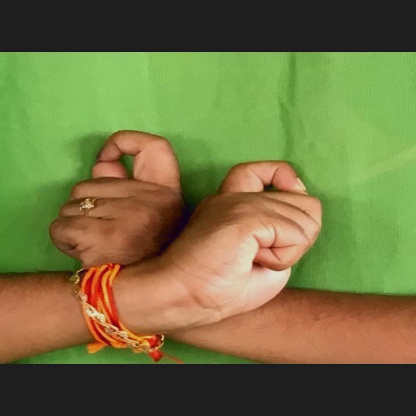
Mudra: Berunda